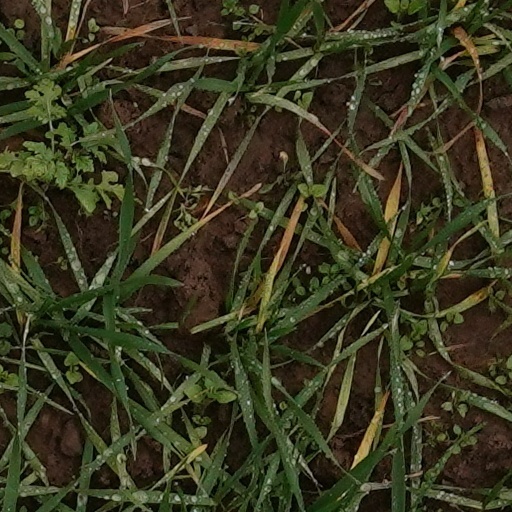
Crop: wheat